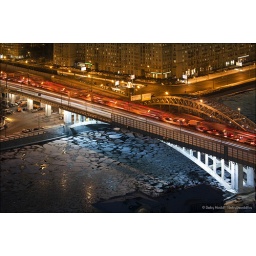
Road bridge over frozen Moscow river at night